Panther–Wotan line

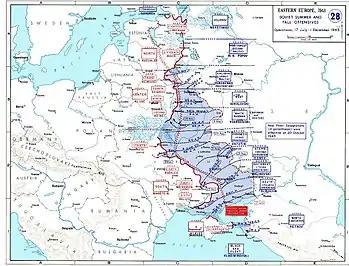
Map of the Eastern Front in 1943: the Panther–Wotan line is shown as the jagged red line.

The Panther–Wotan line, also known as the Ostwall ("Eastern Wall"), was a defensive line of the "Wehrmacht" on the Eastern Front of World War II from 1943 to 1944. The Panther–Wotan line ran from the Baltic Sea at Narva in the north, across the western Soviet Union, then along the Dnieper to the Black Sea. It was only partially built by the time the Red Army broke through the line in mid-1944.